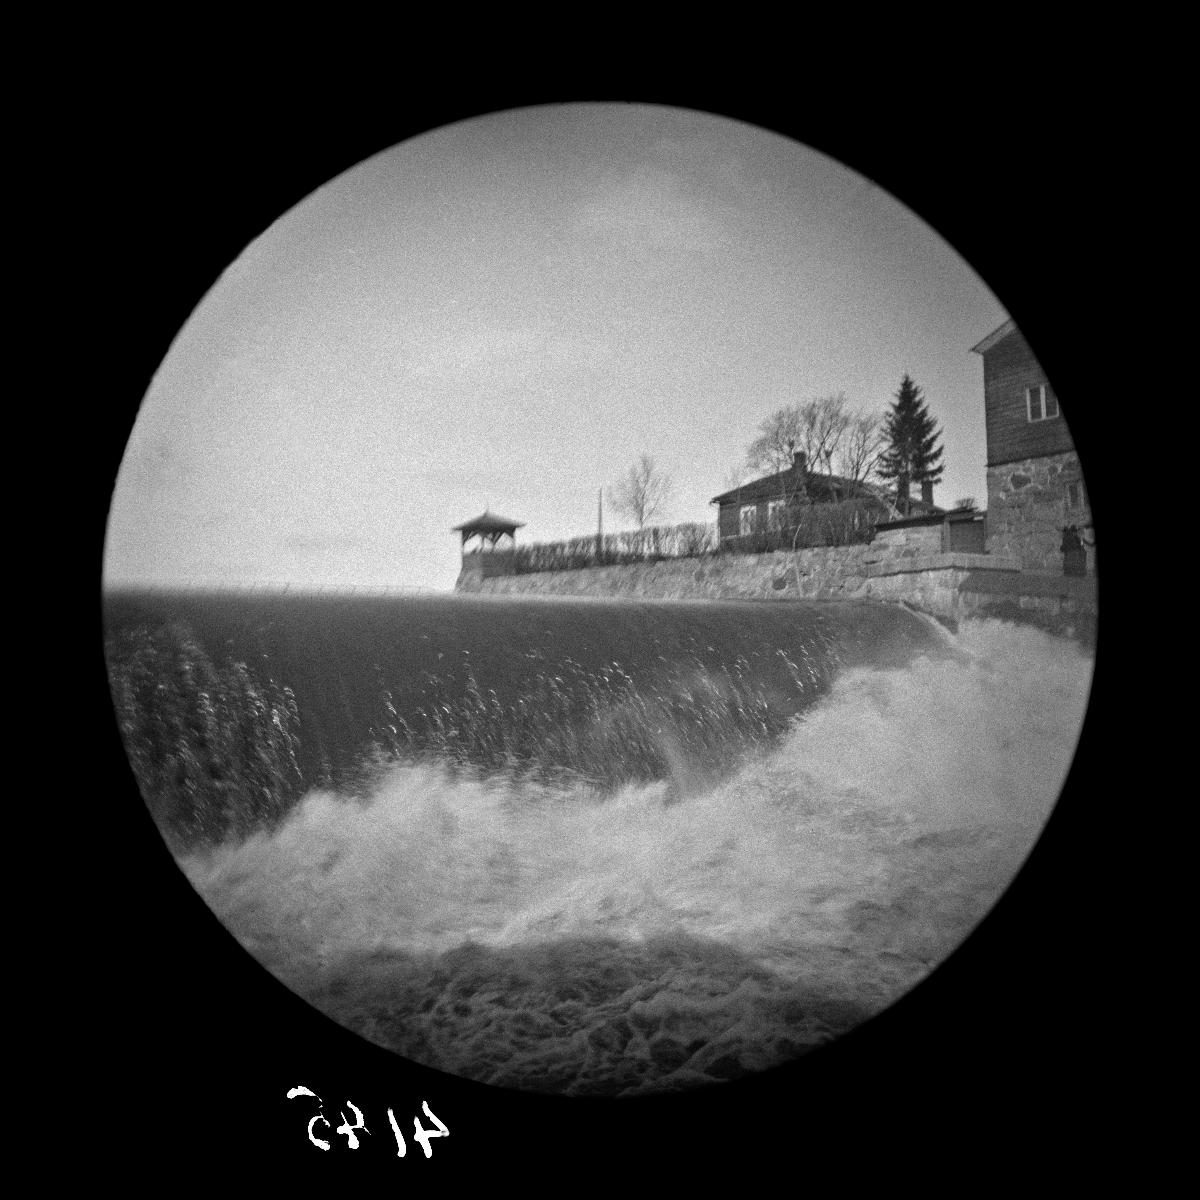
Vantaanjoki, Vanhankaupunginkoski
sisällön kuvaus: Vantaanjoki, Vanhankaupunginkoski. mustavalkoinen
Kuvaaja: Wasastjerna, Nils Jakob, valokuvaaja
Ajankohta: kuvausaika 1890 -luku
Paikka: Suomi, Uusimaa, Helsinki, Vanhakaupunki Helsinki
Aiheet: joet, kosket, vesistöt, rakennukset, puurakennukset